Leandro Locsin

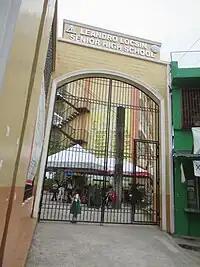
Leandro V. Locsin Senior High School (Kaligayahan, Novaliches)

On his visit to the United States, Locsin met some of his influences, Paul Rudolph and Eero Saarinen. It was then he realized to use concrete, which was relatively cheap in the Philippines and easy to form, for his buildings.